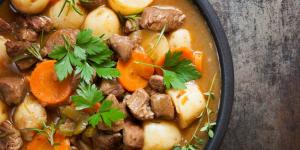
por que me queda dura la carne guisada